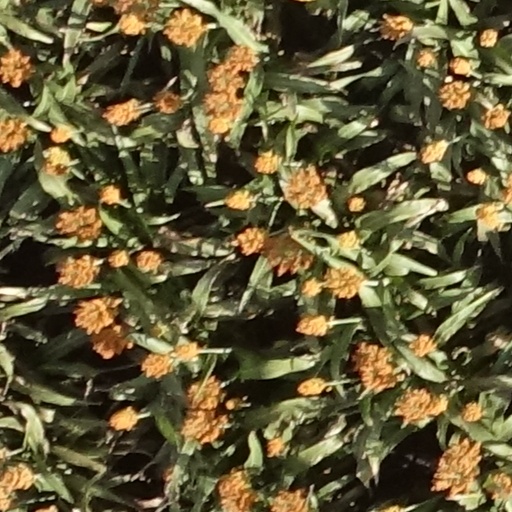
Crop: sorghum